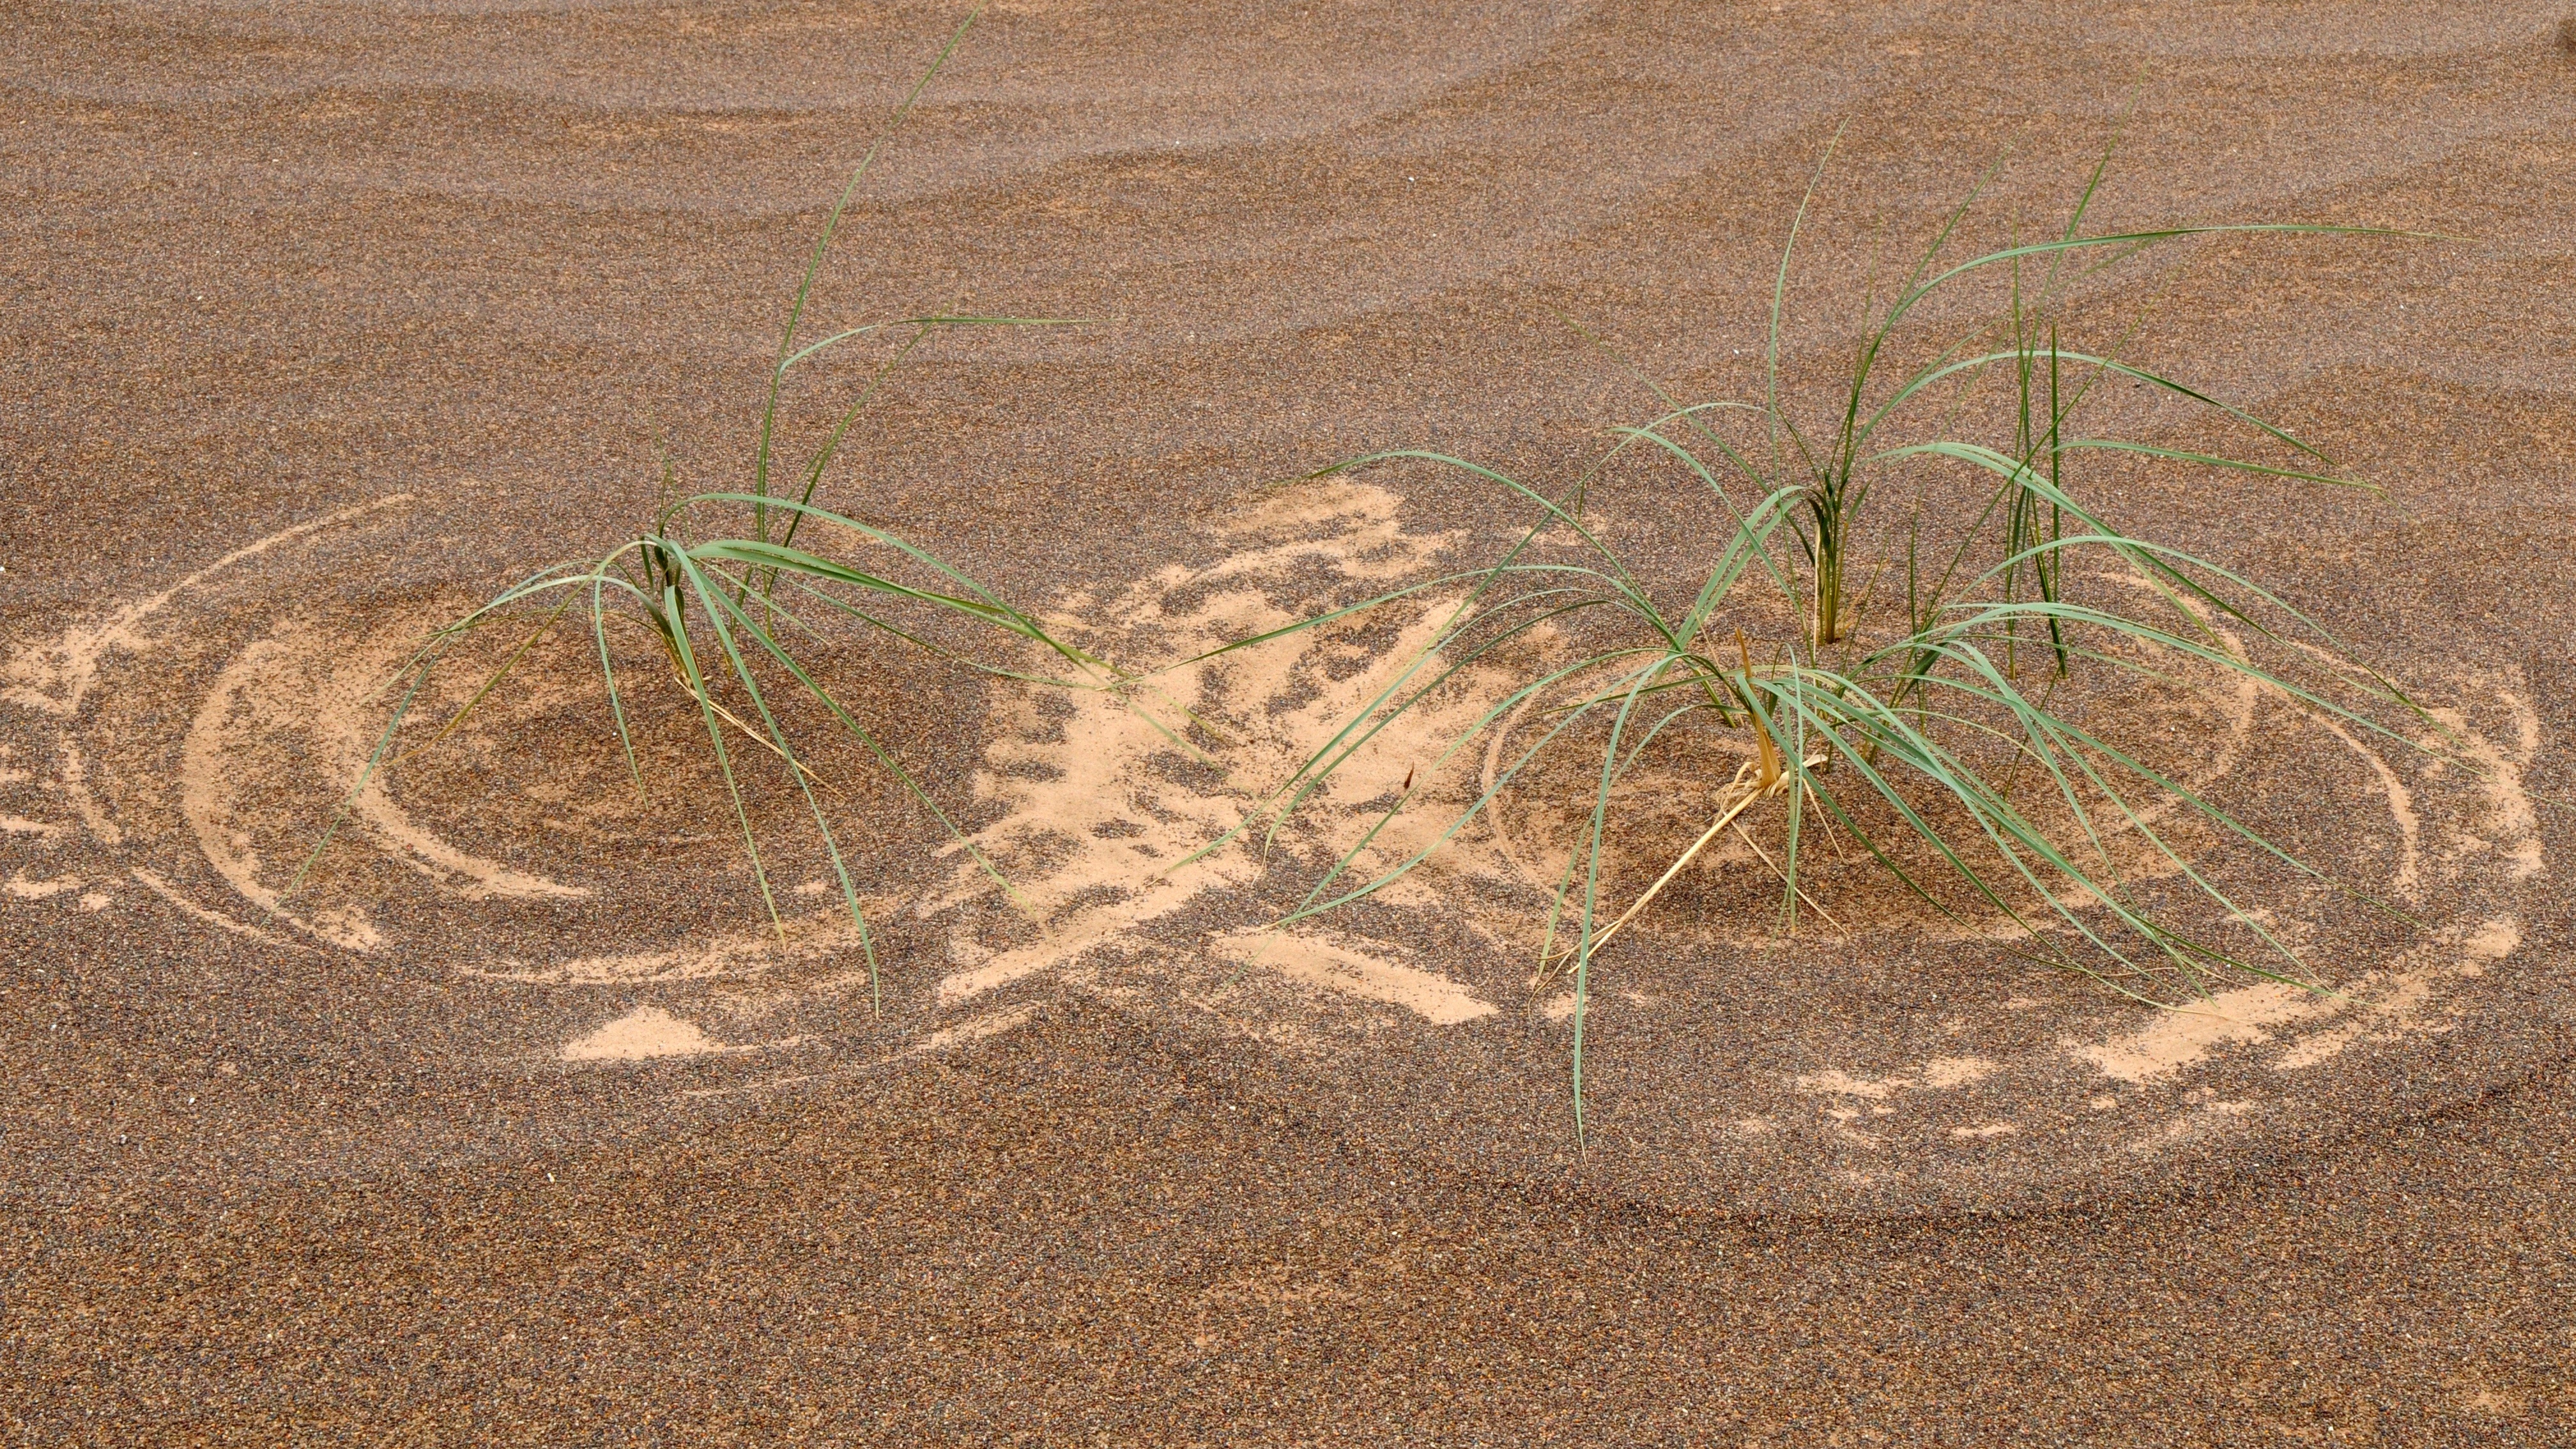
landscape, grass, sand, structure, plant, field, desert, soil, agriculture, geology, habitat, ecosystem, mongolia, natural environment, aeolian landform, grass family, grass pattern